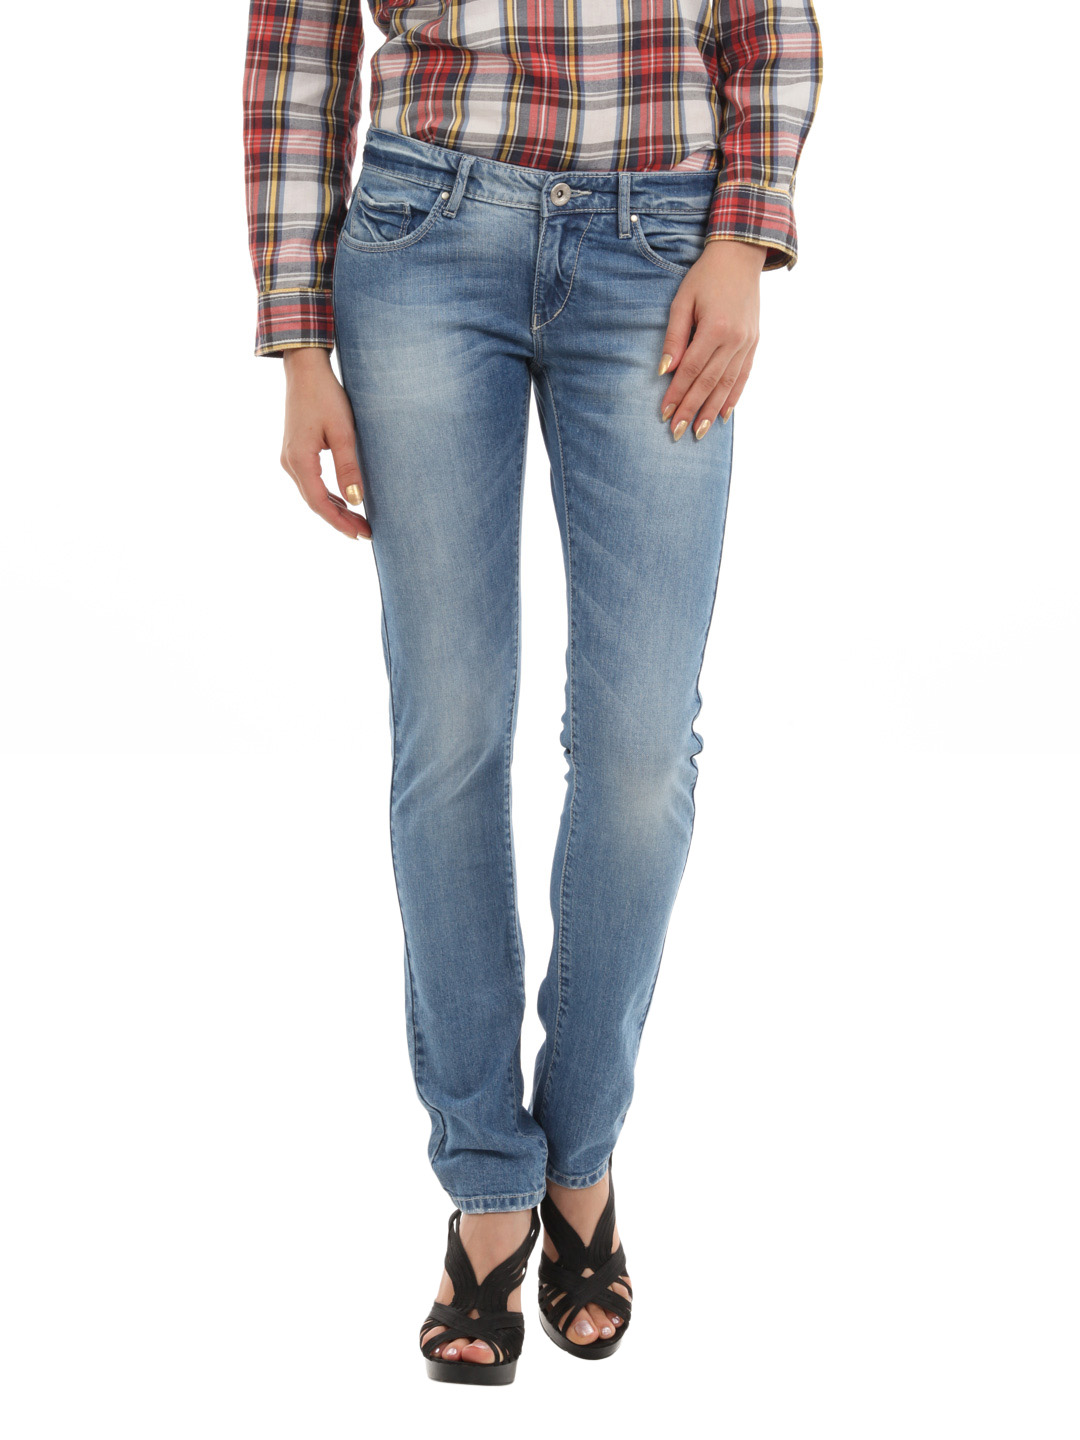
Spykar Women Blue Jeans
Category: Apparel / Bottomwear / Jeans
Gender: Women
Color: Blue
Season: Summer 2012
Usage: Casual